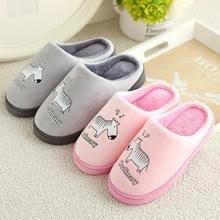
Waste category: shoes